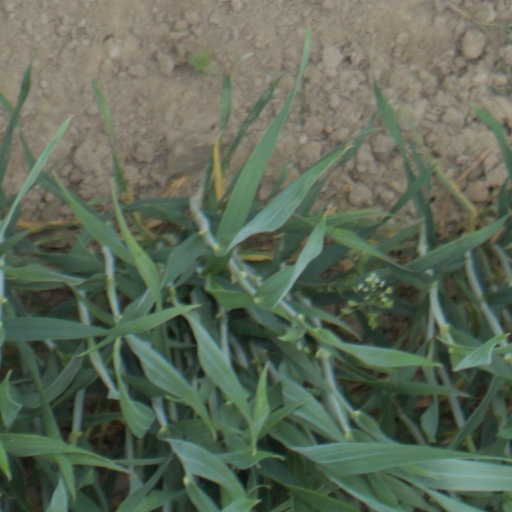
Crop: wheat